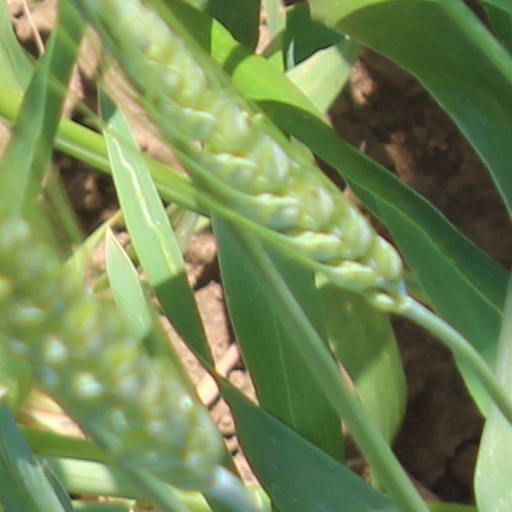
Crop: wheat